Typhoon Kalmaegi (2014)

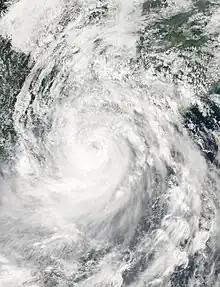
Kalmaegi at peak intensity over Hainan on September 16

Typhoon Kalmaegi, known in the Philippines as Typhoon Luis, was the 22nd depression and the 15th named storm of the 2014 typhoon season. Kalmaegi was the first storm to make landfall over the Philippines since Typhoon Rammasun, two months prior. The storm caused flooding in Southeast Asia during mid-September. Kalmaegi started as a disturbance near Palau that could become a tropical cyclone in the next few days. JTWC would designate it to "Tropical Depression 15W". PAGASA also named the system "Luis" as the 11th named storm inside PAR. Environmental conditions became more conducive for intensification, which allowed 15W to intensify into a tropical storm and attained the name "Kalmaegi". On September 13, the storm intensified into a Category-1 typhoon as it moved through open warm waters. Around 17:00 PHT (09:00 UTC) on September 14, the eye of Kalmaegi made landfall in the coastal town of Divilacan, Isabela, bringing gusty winds and heavy rains in the area.